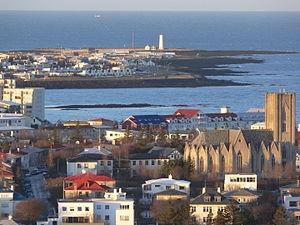
Seltjarnarnes est une municipalité d'Islande, située sur la péninsule qui porte son nom et qui abrite la grande agglomération de Reykjavik dont Seltjarnarnes fait donc partie. La ville a été municipalisée en 1947. C'est la municipalité ayant la plus petite superficie de tout le pays avec 2 km².
La Seltjarnarnes est une péninsule d'Islande située dans le Sud-Ouest du pays.
Le phare de Grótta, en islandais : Gróttuviti, est un phare d'Islande. Il est situé sur l'île de Grótta, dans la municipalité de Seltjarnarnes, en banlieue de Reykjavik.